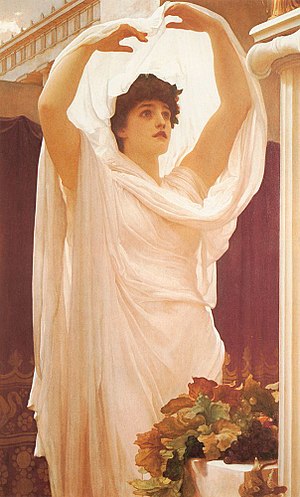
Jomfru
I oldtidens Rom skulle Vestals hellige jomfruer forblive uberørte i 30 år
En jomfru er en person, som ikke har haft samleje – med ubrudt mødom.